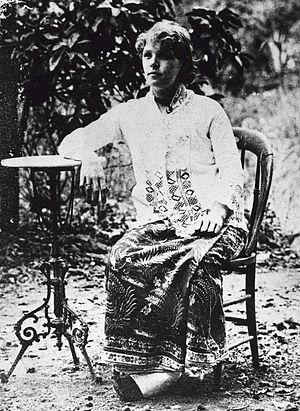
Indo est le terme utilisé en Indonésie pour désigner les métis d'ascendance indonésiano-européenne. Dans un sens plus étroit, il désigne les individus de cette ascendance qui ont émigré vers d'autres pays et se reconnaissent dans une culture qui s'est construite à l'époque coloniale des Indes néerlandaises. Aux Pays-Bas, ils sont appelés Indische Nederlanders et dans les pays anglophones, Dutch Indonesians, Indo-Europeans, Indo-Dutch ou Dutch-Indos.